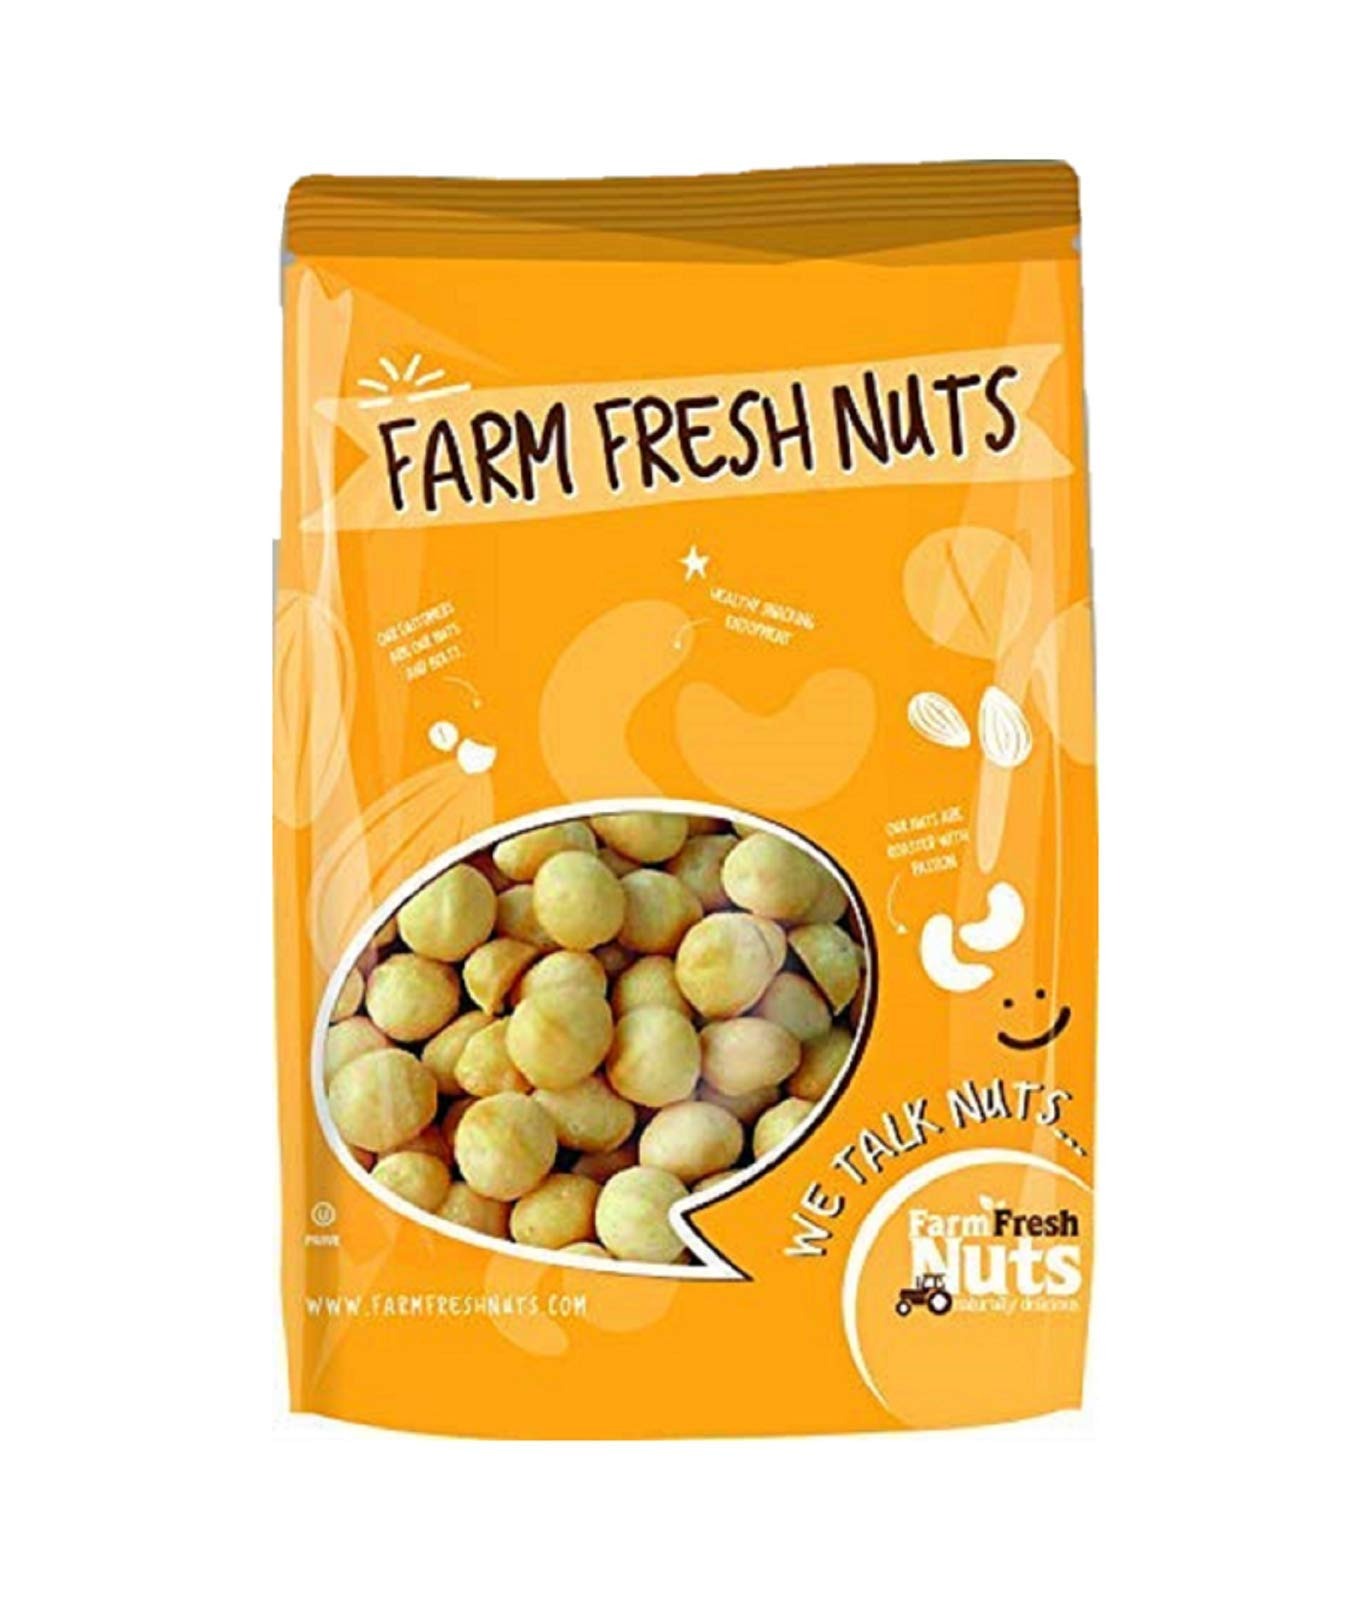
Item Name: Raw Natural Macadamia Nuts Unsalted (1 Lb.) - Natural Macadamias - Compares to Organic Macadamia Nuts - Vegan & Keto Friendly - Farm Fresh Nuts Brand
Bullet Point 1: Popular Treat, Farm Fresh Nuts' Buttery Flavored macadamia Fresh & Crunchy
Bullet Point 2: Delicious, Tasty and Fresh Macadamias
Bullet Point 3: Farm Fresh Macadamia nuts are Packed with Vitamins and Minerals
Bullet Point 4: Quality, and Freshness you can Taste | Resealable bag | Enjoy Healthy Snacking.
Bullet Point 5: Certified OU Kosher Pareve | Eat With Love by Farm Fresh Nuts
Product Description: Farm Fresh Nuts Jumbo Raw Macadamia Nuts are popular for their great taste, health benefits and satisfying crunch. Raw Macadamia Nuts Unsalted is a sweet nut, bursting with flavor and a true delicacy. Get ready to dig in. Bound to become an all time favorite, you'll find yourself craving more and more, but without the added guilt since Raw Macadamia Nuts have great health benefits. They contain rich vaults of vitamin A and Iron that specifically boosts your vision and hemoglobin formation. They also enrich your antioxidant grading and boost your carbohydrates reserve so you can have an energy filled day. Farm Fresh Nuts is an American Small Business that gives personal care and attention to every part of the nut process. We have a small team focused on delivering the best products, and we are positive that you will love the Farm Fresh Nuts taste! Please Note: Farm Fresh Nuts may package its products in a variety of bags, including clear, black and our new colorful plastic bags. Simply check for the Farm Fresh Nuts name and/or logo and you can be assured that the bag you are about to open contains some of the best tasting Nuts or Dried Fruit on the planet.
Value: 16.0
Unit: Ounce

Price: 33.59